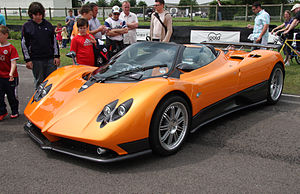
David Heinemeier Hansson / Karriere som racerkører
Pagani Zonda F Roadster. Hansson fik lavet en modificeret udgave af denne model.
David Heinemeier Hansson er en dansk programmør, erhvervsmand, racerkører og forfatter.